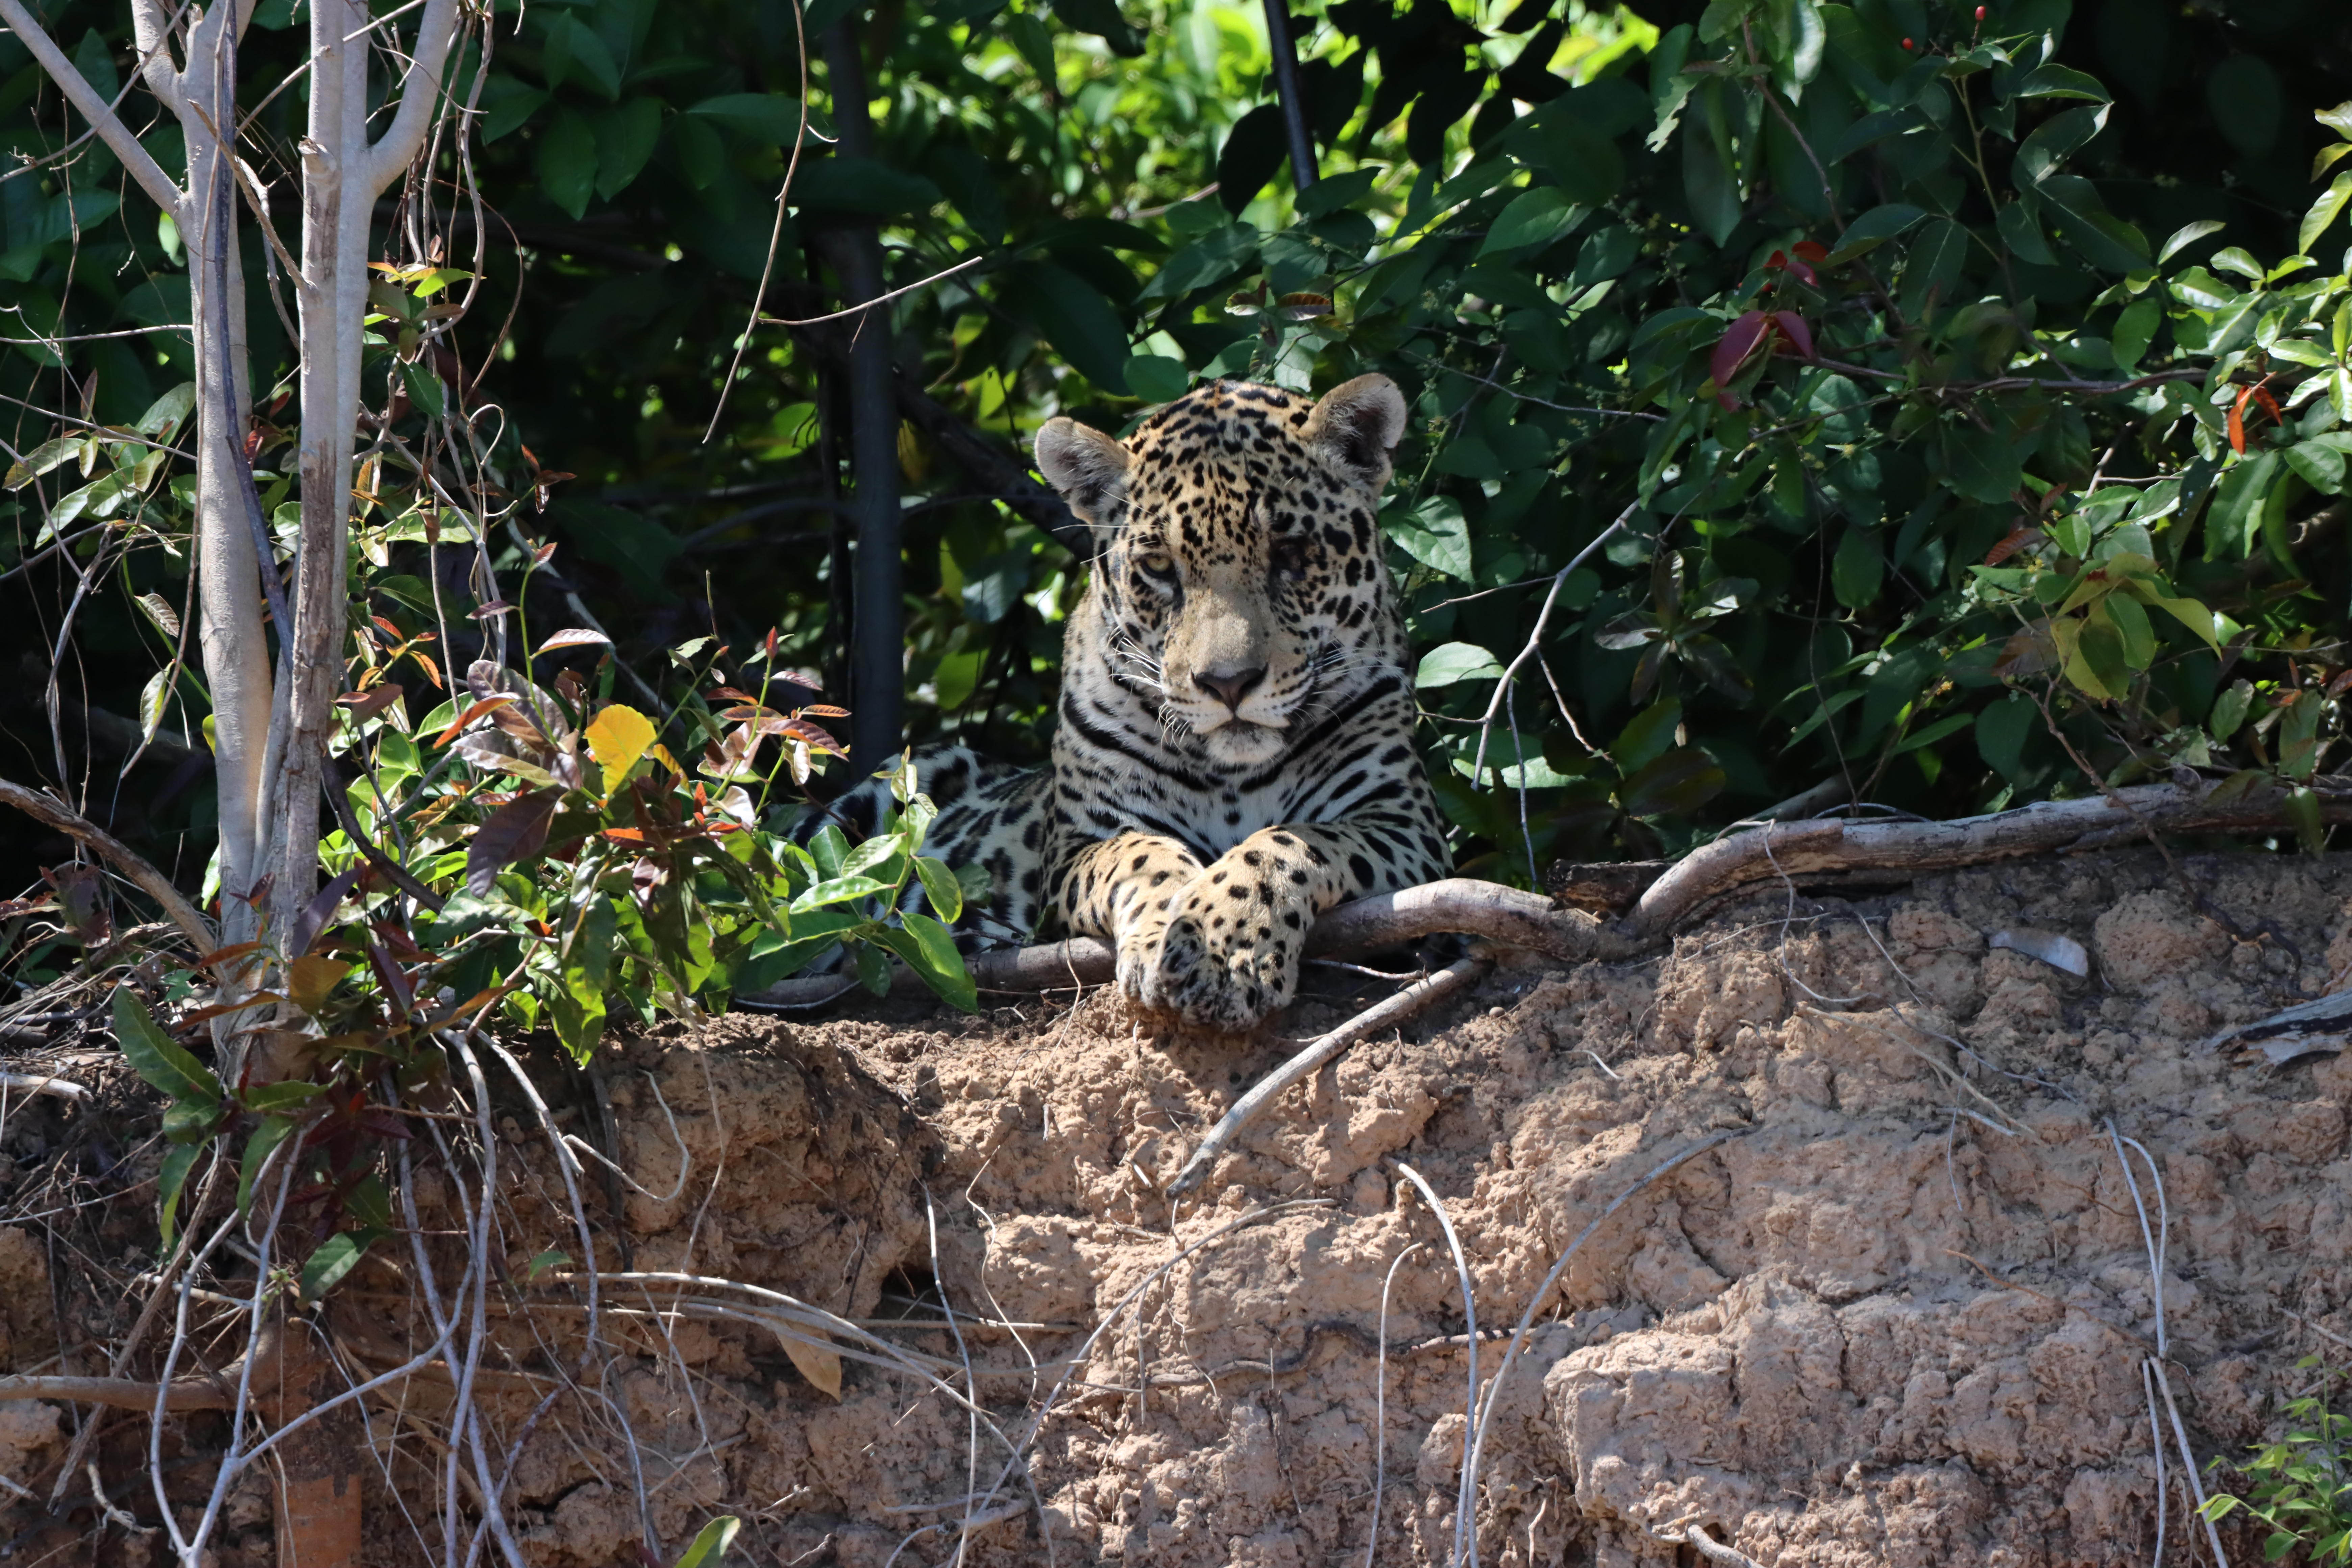
Jaguar: Lua